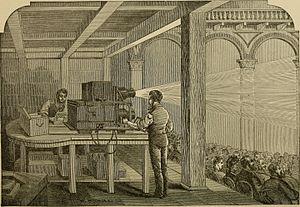
Georges Méliès, né Marie Georges Jean Méliès le 8 décembre 1861 à Paris et mort le 21 janvier 1938 dans la même ville, est un réalisateur de films français et illusionniste. Ayant choisi la prestidigitation comme profession, il profite d'une donation de son père, industriel de la chaussure, pour devenir propriétaire et directeur en 1888 du théâtre Robert-Houdin, en sommeil depuis la mort du célèbre illusionniste.